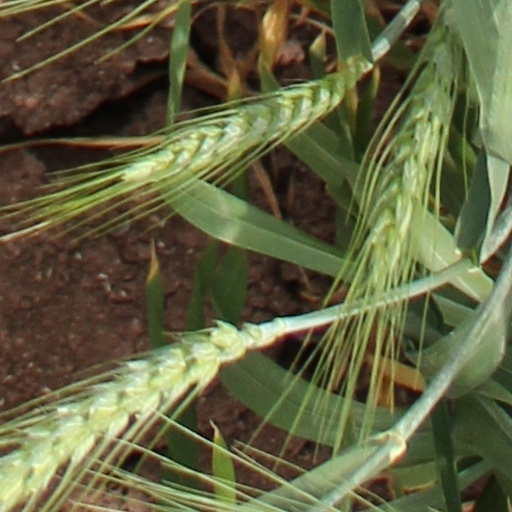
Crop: wheat